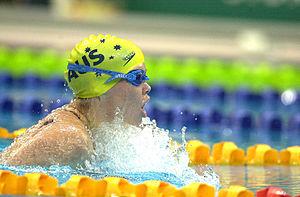
Amanda Fraser est une athlète et nageuse handisport australienne. Elle est atteinte de paralysie cérébrale et concourt dans la catégorie F37 pour les handicapés physiques. Participant aux Jeux paralympiques d'été de 2000, 2004 et 2008, elle remporte deux médailles d'argent et deux de bronze. Aux championnats de 2006, elle établit un nouveau record du monde en lancer de disque et est nommée Athlète féminine de l'année Telstra 2006 par Athletics Australia. Fraser travaille maintenant comme entraîneuse personnel. Elle pense qu'il est important que les femmes se sentent autonome et elle souhaite les aider à développer leur force mentale et physique.